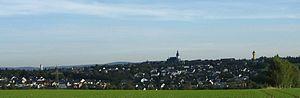
Kirchberg (Hunsrück) est une municipalité et chef-lieu du Verbandsgemeinde Kirchberg, dans l'arrondissement de Rhin-Hunsrück, en Rhénanie-Palatinat, dans l'ouest de l'Allemagne. La ville se situe à 10 km à l'ouest de Simmern/Hunsrück et à 12 km à l'est de l'aéroport de Francfort-Hahn. Kirchberg est jumelée avec le village de Villeneuve-l'Archevêque en France où il y a une avenue de Kirchberg.